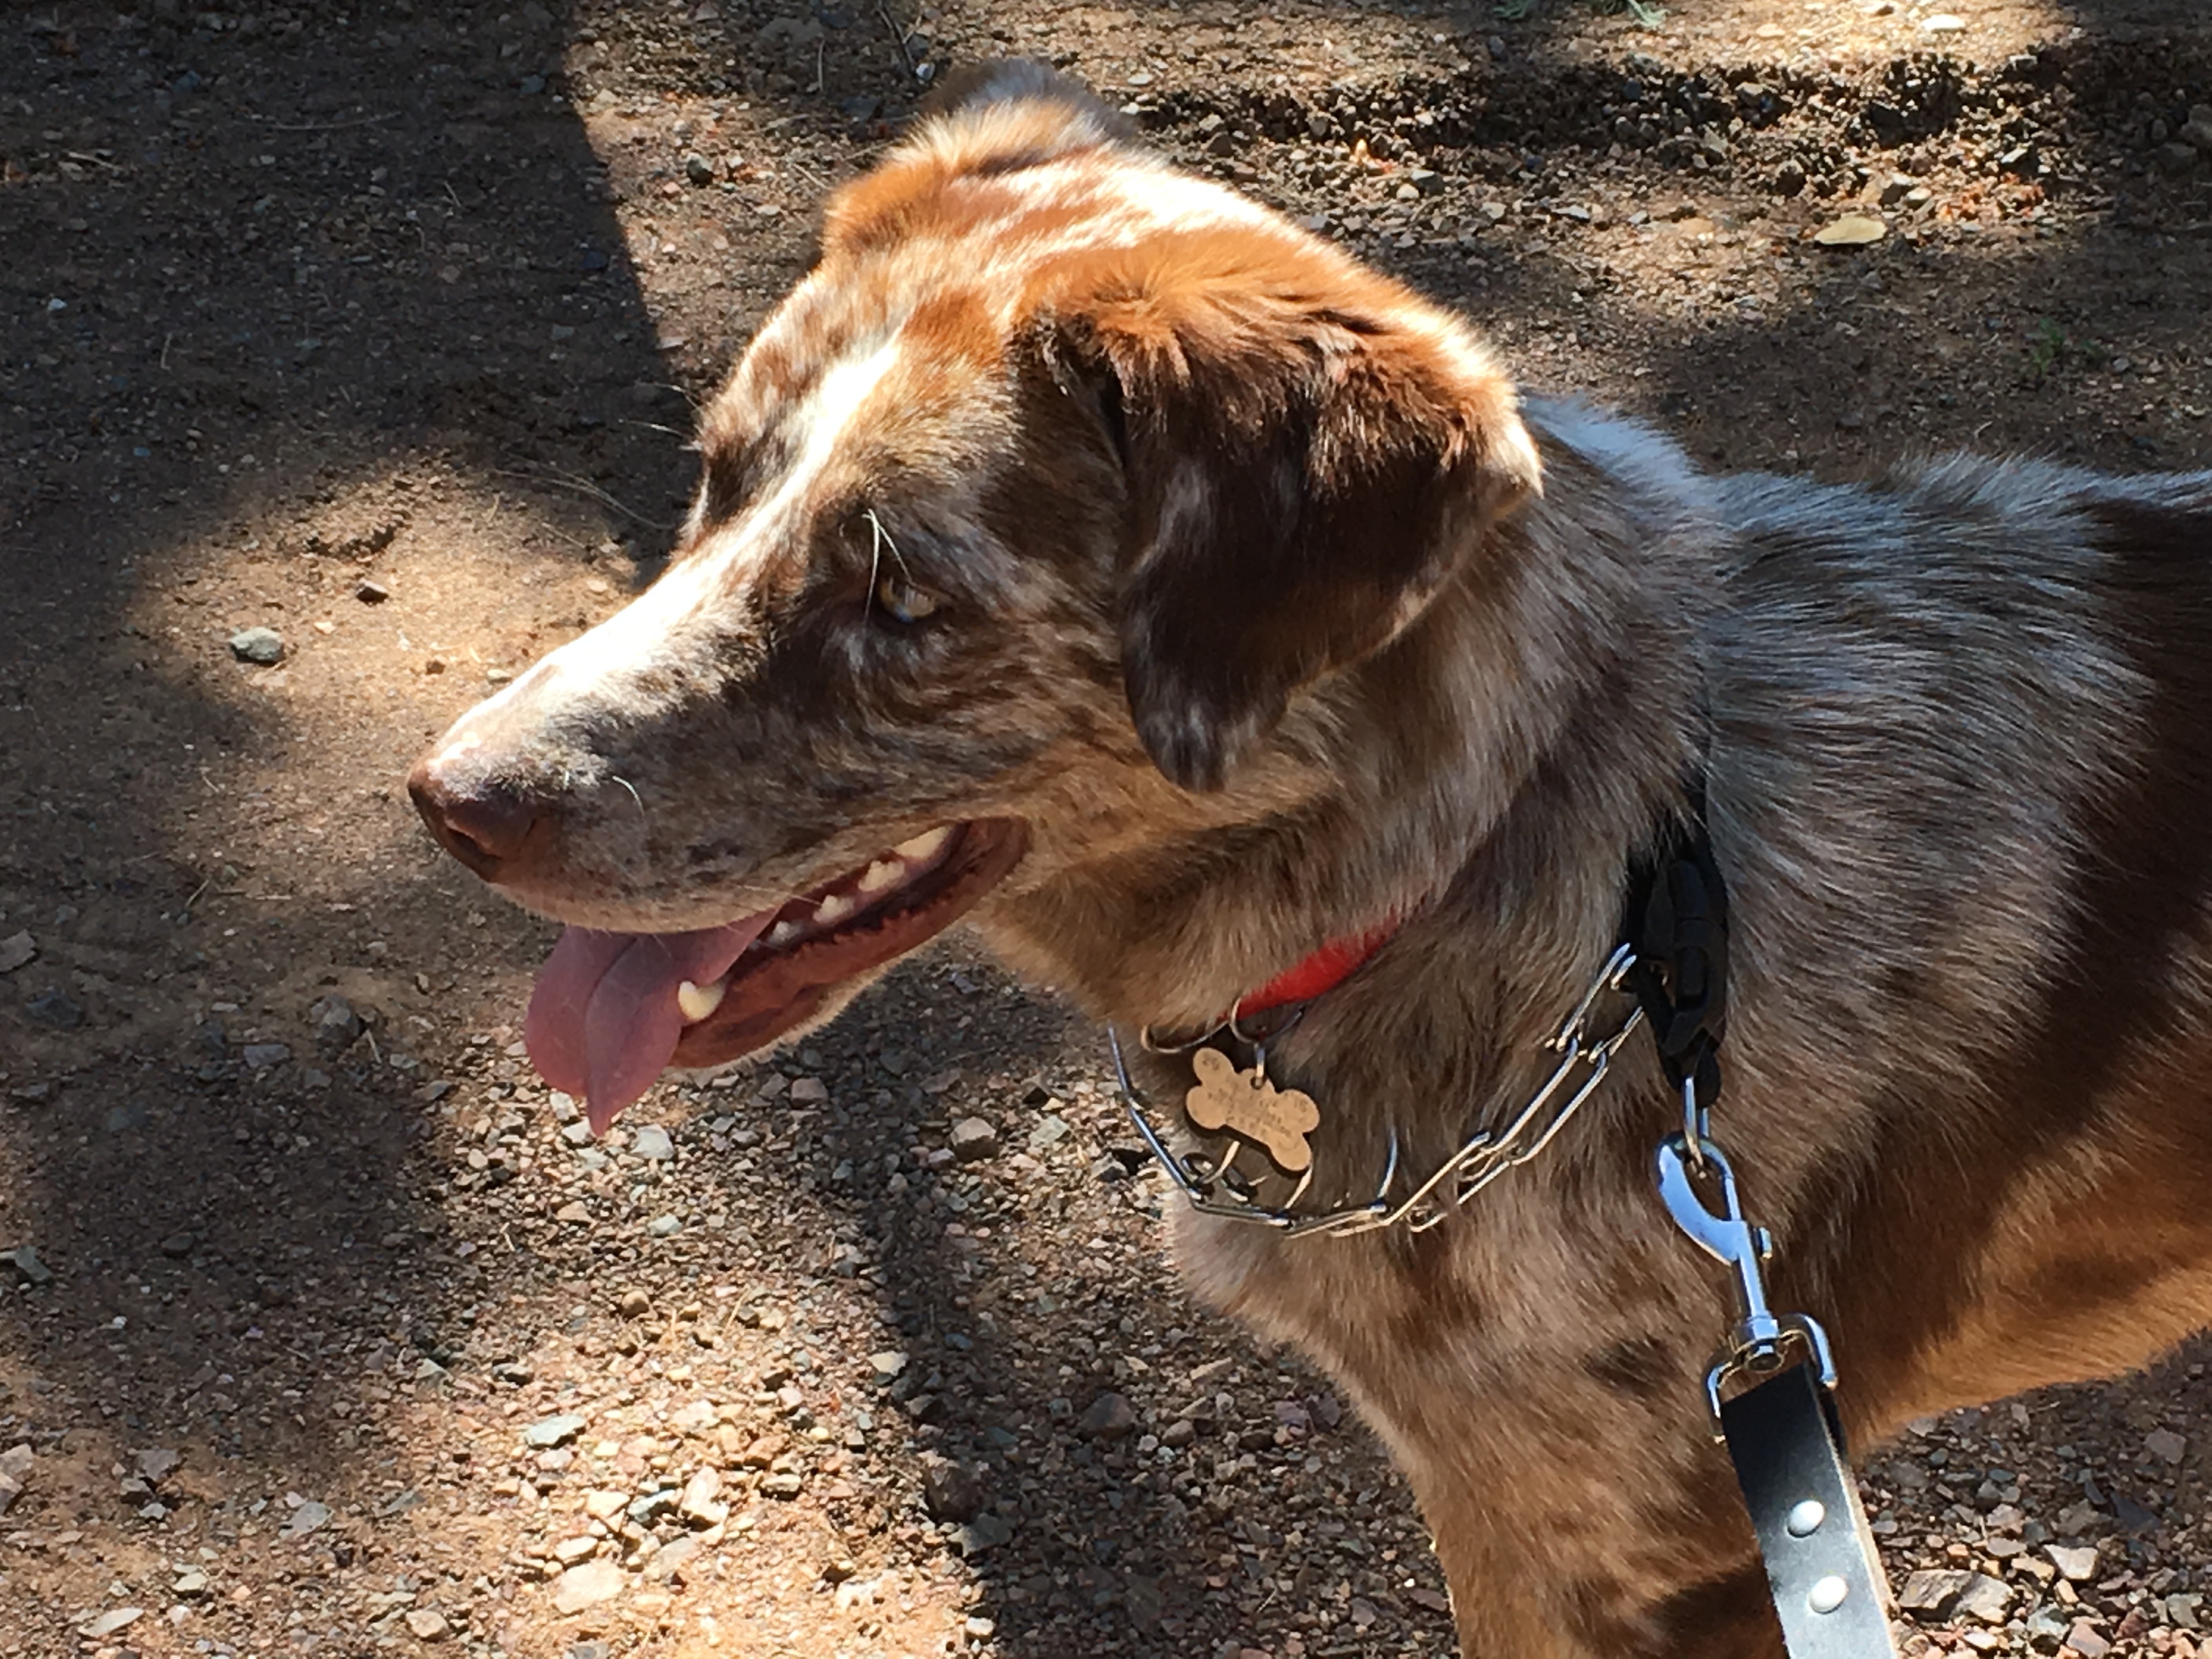
dog, mammal, vertebrate, felix, street dog, dog like mammal